Newcastle and District Electric Lighting Company

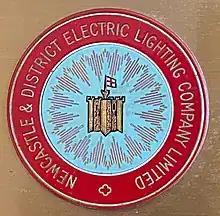

The Newcastle and District Electric Lighting Company (abbreviated to DISCo) was a pre-nationalisation, private electricity supply company, based in Newcastle upon Tyne in North East England. The company was set up in 1889 by Charles Algernon Parsons. The company built a number of small coal-fired power stations in the west end of Newcastle upon Tyne, initially to supply homes and streets with electric lighting. They also provided power for an electrified tram line in the western part of the city.